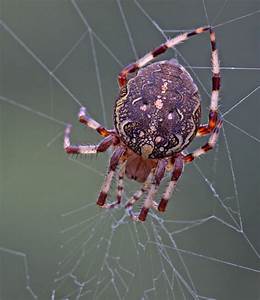
Label: spider